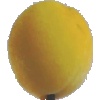
Label: Peach 2